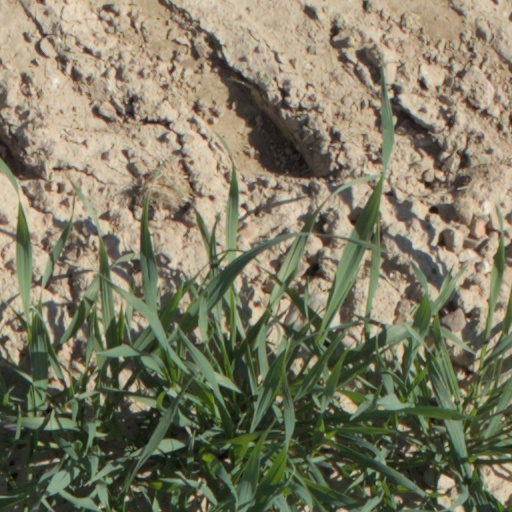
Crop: wheat